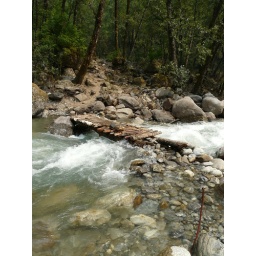
Foot bridge over the river